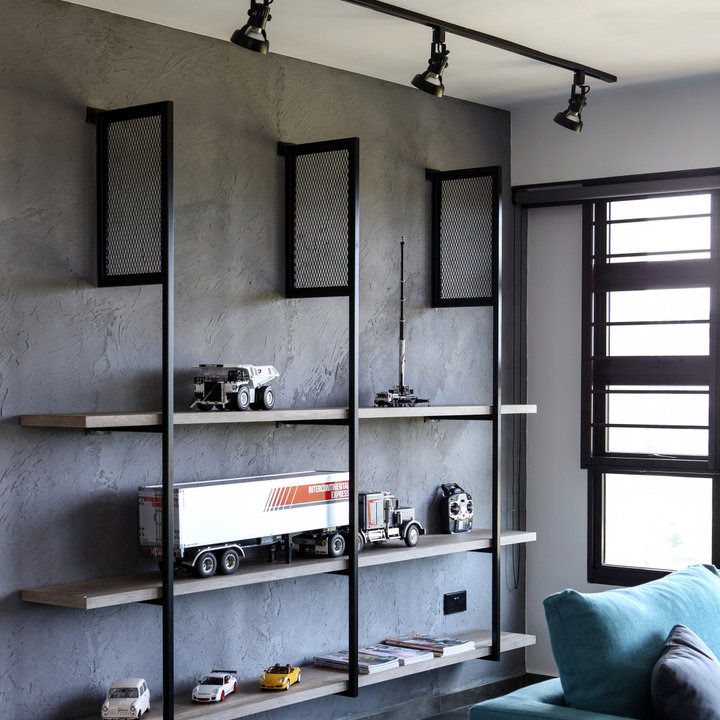
Style: Industrial